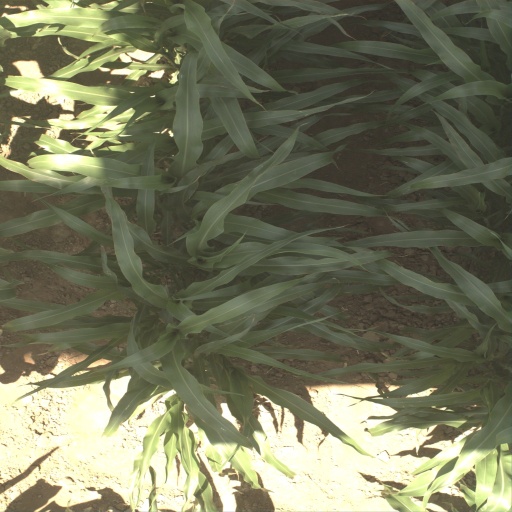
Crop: sorghum